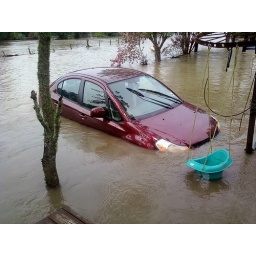
Brandys car under water up to head rest and insurance company totaled it out.